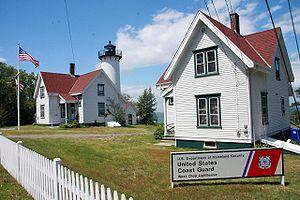
Le phare de West Chop est un phare actif situé à l'entrée du port de Vineyard Haven, à Tisbury dans le Comté de Dukes.
Martha's Vineyard est une île de l'État du Massachusetts aux États-Unis.